Attack on Convoy AN 14

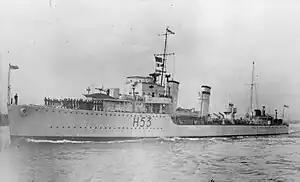
HMS "Dainty"

"Desmoulea" remained at Suda Bay for several weeks, down on the sandy bottom by the stern, with its after well deck awash; the cargo was transferred to the tanker "Eocene". "Desmoulea" was towed by the armed boarding vessel HMS "Chakla" and escorted to Port Said by the anti-submarine trawlers and HMT "Amber". The ship arrived on 6 May and moored off the western beacon of Suez, for use as a temporary storage vessel. While awaiting repairs, "Desmoulea" was torpedoed again on 3 August 1941 by German bombers, the explosion tearing a hole in its side. "Desmoulea" was towed to Aden on 27 April by (6,250 GRT) and waited for the end of the monsoon, inspection revealing that it had a broken back, was hogged by , with little strength, no power, no steering and a flooded engine-room.